Hettie Anderson

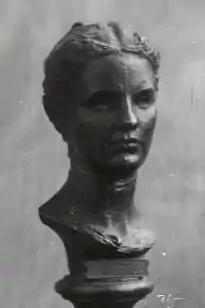
Bust of Anderson by Augustus Saint-Gaudens

Hettie Anderson (born Harriette Eugenia Dickerson; 1873 – January 10, 1938) was an African-American art model and muse who posed for American sculptors and painters including Daniel Chester French, Augustus Saint-Gaudens, John La Farge, Anders Zorn, Bela Pratt, Adolph Alexander Weinman, and Evelyn Beatrice Longman. Among Anderson's high-profile likenesses are the winged Victory figure on the Sherman Memorial at Grand Army Plaza in Manhattan, New York City and $20 gold coins known as the Saint-Gaudens double eagle. Theodore Roosevelt deemed Victory "one of the finest figures of its kind." Saint-Gaudens described Anderson as "certainly the handsomest model I have ever seen of either sex" and considered her "Goddess-like."